History of Everton F.C.

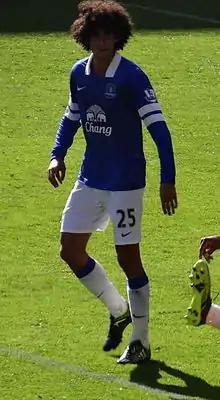
In 2008, Everton signed Marouane Fellaini for a club record £15 million.

The following summer was one of some turmoil for Everton as their failure to gain Government acceptance for their proposed stadium move to Kirkby, the departure of Chief Executive Keith Wyness and the seeming reluctance of David Moyes to sign a new contract increased the gloom amongst supporters. In the last week of the transfer window, the club transfer record was broken with the signing of Marouane Fellaini for £15 million from Standard Liège. Everton failed to qualify for the UEFA Cup group stages, as they were eliminated by Liège, with Fellaini ineligible to play against his former team.